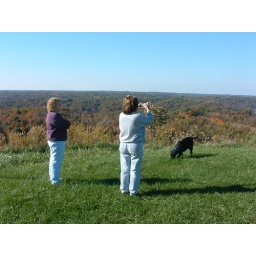
In the fall green leaves turn to red, yellow, purple and orange and all the shades in between.